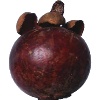
Label: Mangostan 1